Sailors' superstitions

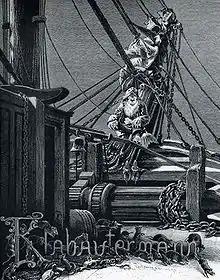
A Klabautermann on a ship, from "Buch Zur See", 1885

While in many cultures, a black cat is considered unlucky, British and Irish sailors considered adopting a black "ship's cat" because it would bring good luck. A high level of care was directed toward them to keep them happy. There is some logic to this belief: cats hunt rodents, which can damage ropes and stores of grain on board, as well as spread disease among passengers and crew. Research has backed up this superstition. Evidence published in 2017 by a geneticist the University of Leuven shows that Egyptian cats spread their mitochondrial DNA through shipping lanes to medieval northern Europe. Preliminary results of that genetic study concluded that cats were also carried on trading ships to control rodents, and that practice was adopted by traders from other nations, including Vikings in northern Germany around the 8th to 11th centuries.